Pippo Barzizza

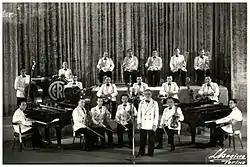
Cetra Orchestra. Late 30s. 18 members.

Cetra Orchestra, under Claude Bampton's direction, a good English musician and conductor, debuted with 16 musicians, growing to 28, producing "strong form and special characteristic, so to be soon considered the best among big Italian orchestras talking jazz language".